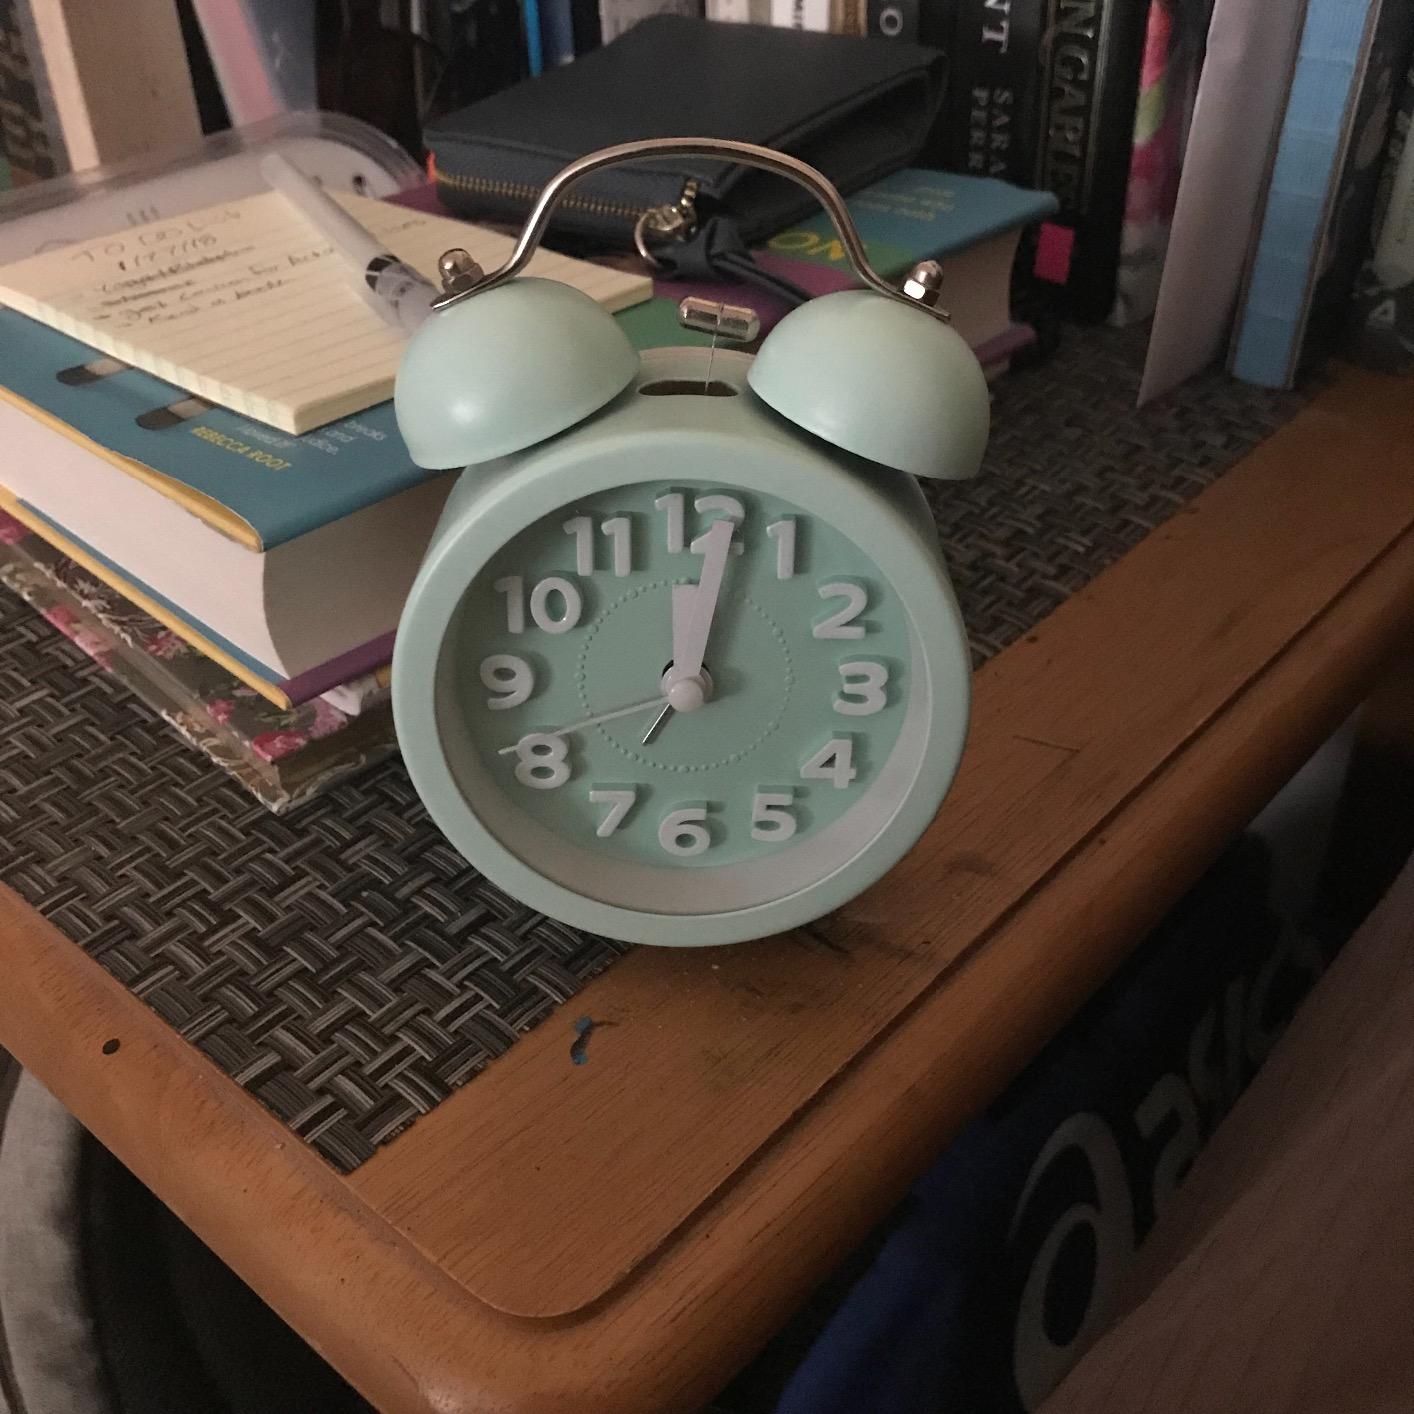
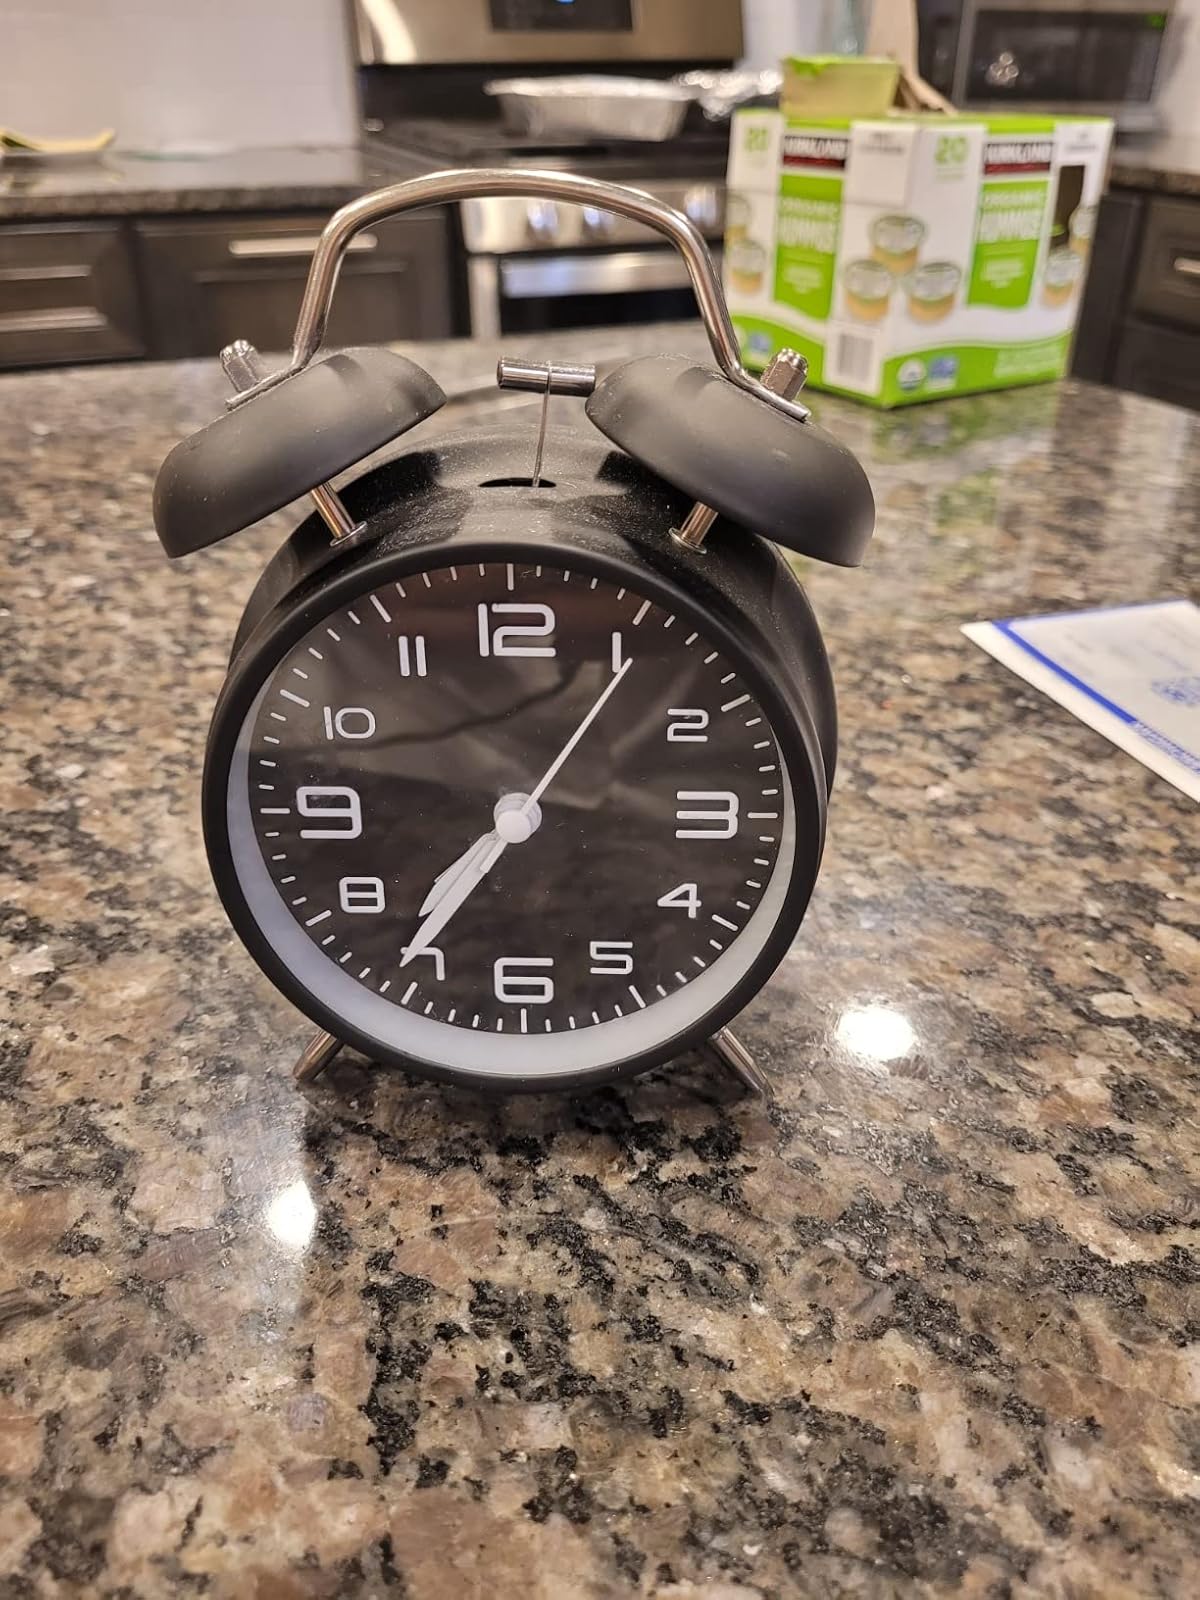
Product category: clock
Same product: no